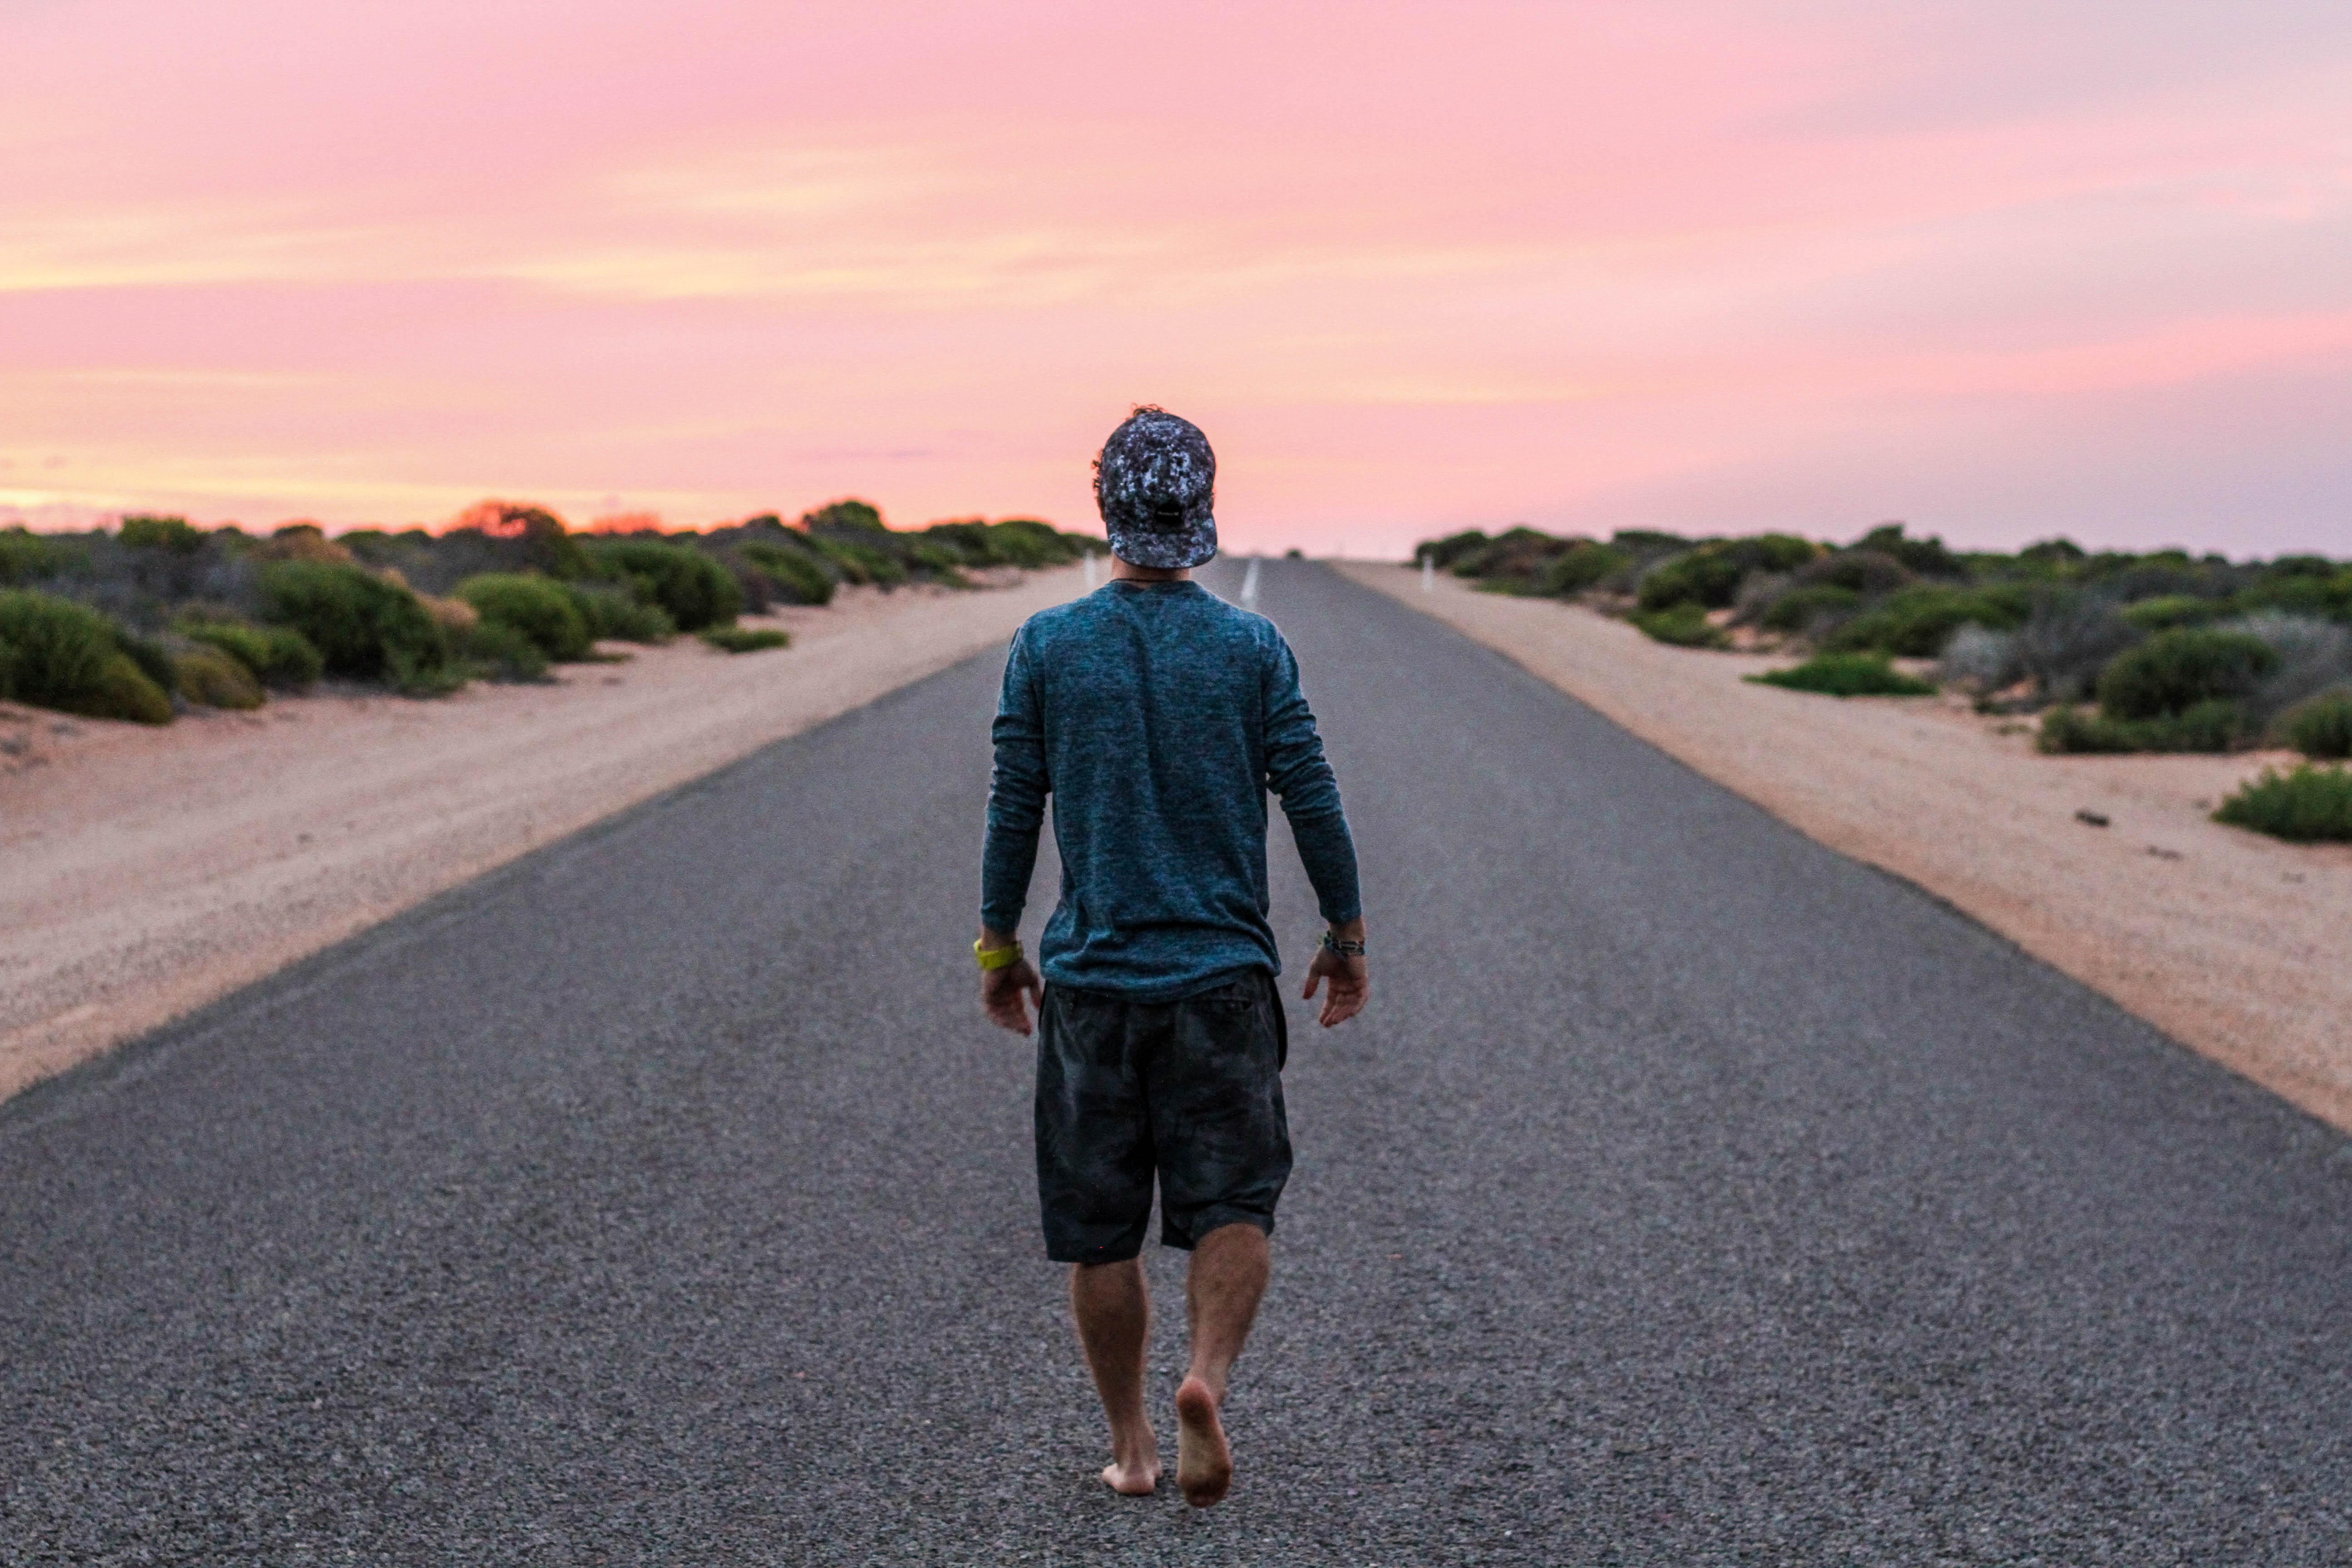
landscape, sand, horizon, walking, person, cloud, sky, girl, sunrise, sunset, road, morning, asphalt, vacation, travel, barefoot, infrastructure